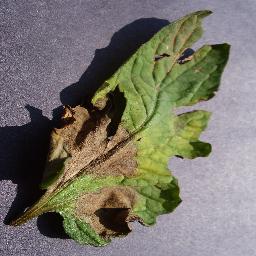
Label: Tomato___Late_blight